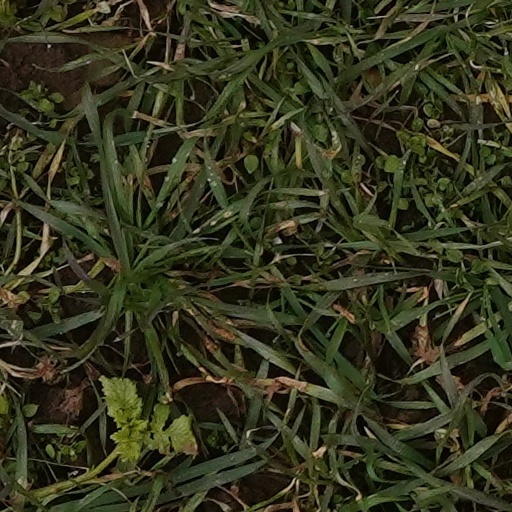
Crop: wheat